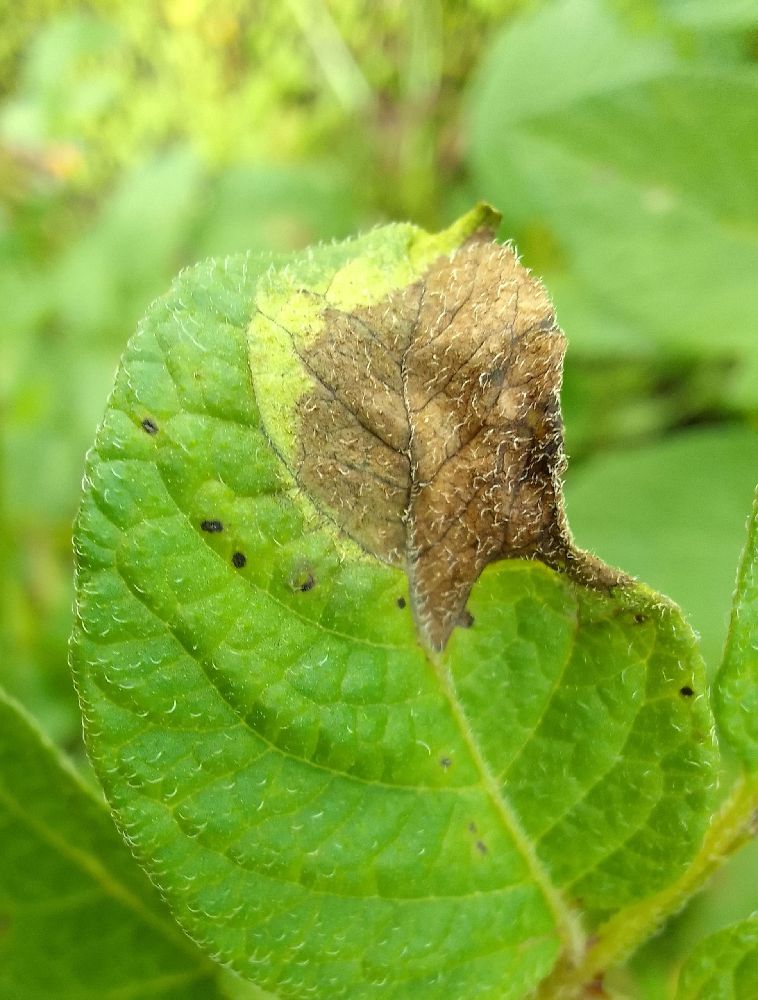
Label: Late blight